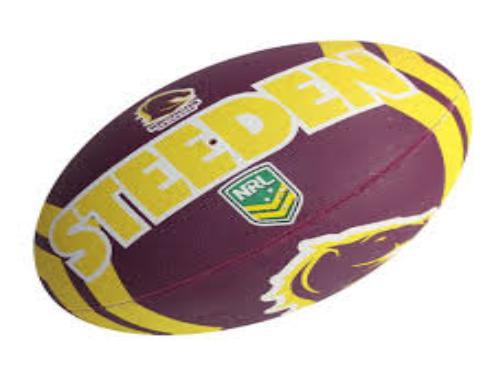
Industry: Sports